Frafjord Tunnel

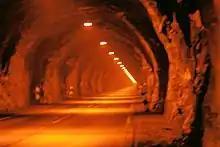
View of the interior of the tunnel

The Frafjord Tunnel is a road tunnel in Gjesdal municipality in Rogaland county, Norway. The long tunnel is located along the Norwegian county road 281 connecting the villages of Frafjord and Gilja which are in two separate valleys with a large mountain between them. The tunnel opened on 10 June 1999 to replace the old, narrow, winding road that crosses the mountain pass above it, making the trip a faster and safer one.